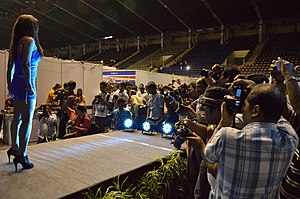
Mode
En model deltager i en modeopvisning foran tilskuere og fotografer.
"En mode eller trend er en tendens til at en bestemt gruppe af ting bliver populære for en ofte kort periode. Begrebet bruges mest inden for tøjmoden, men kan også bruges på andre områder, som f.eks. madlavning. litteratur, kunst og arkitektur. Ordet mode kommer oprindeligt fra det franske sprog, og stammer fra det latinske udtryk ""Modus"" og betegnes som noget der opstår, som et resultat af at en større gruppe af mennesker mener at noget er ""in"". Den moderne tøjmode antages at være startet omkring 1800-tallet, men der ses eksempler på mode helt tilbage fra arkæologiske udgravninger fra vikingetiden.